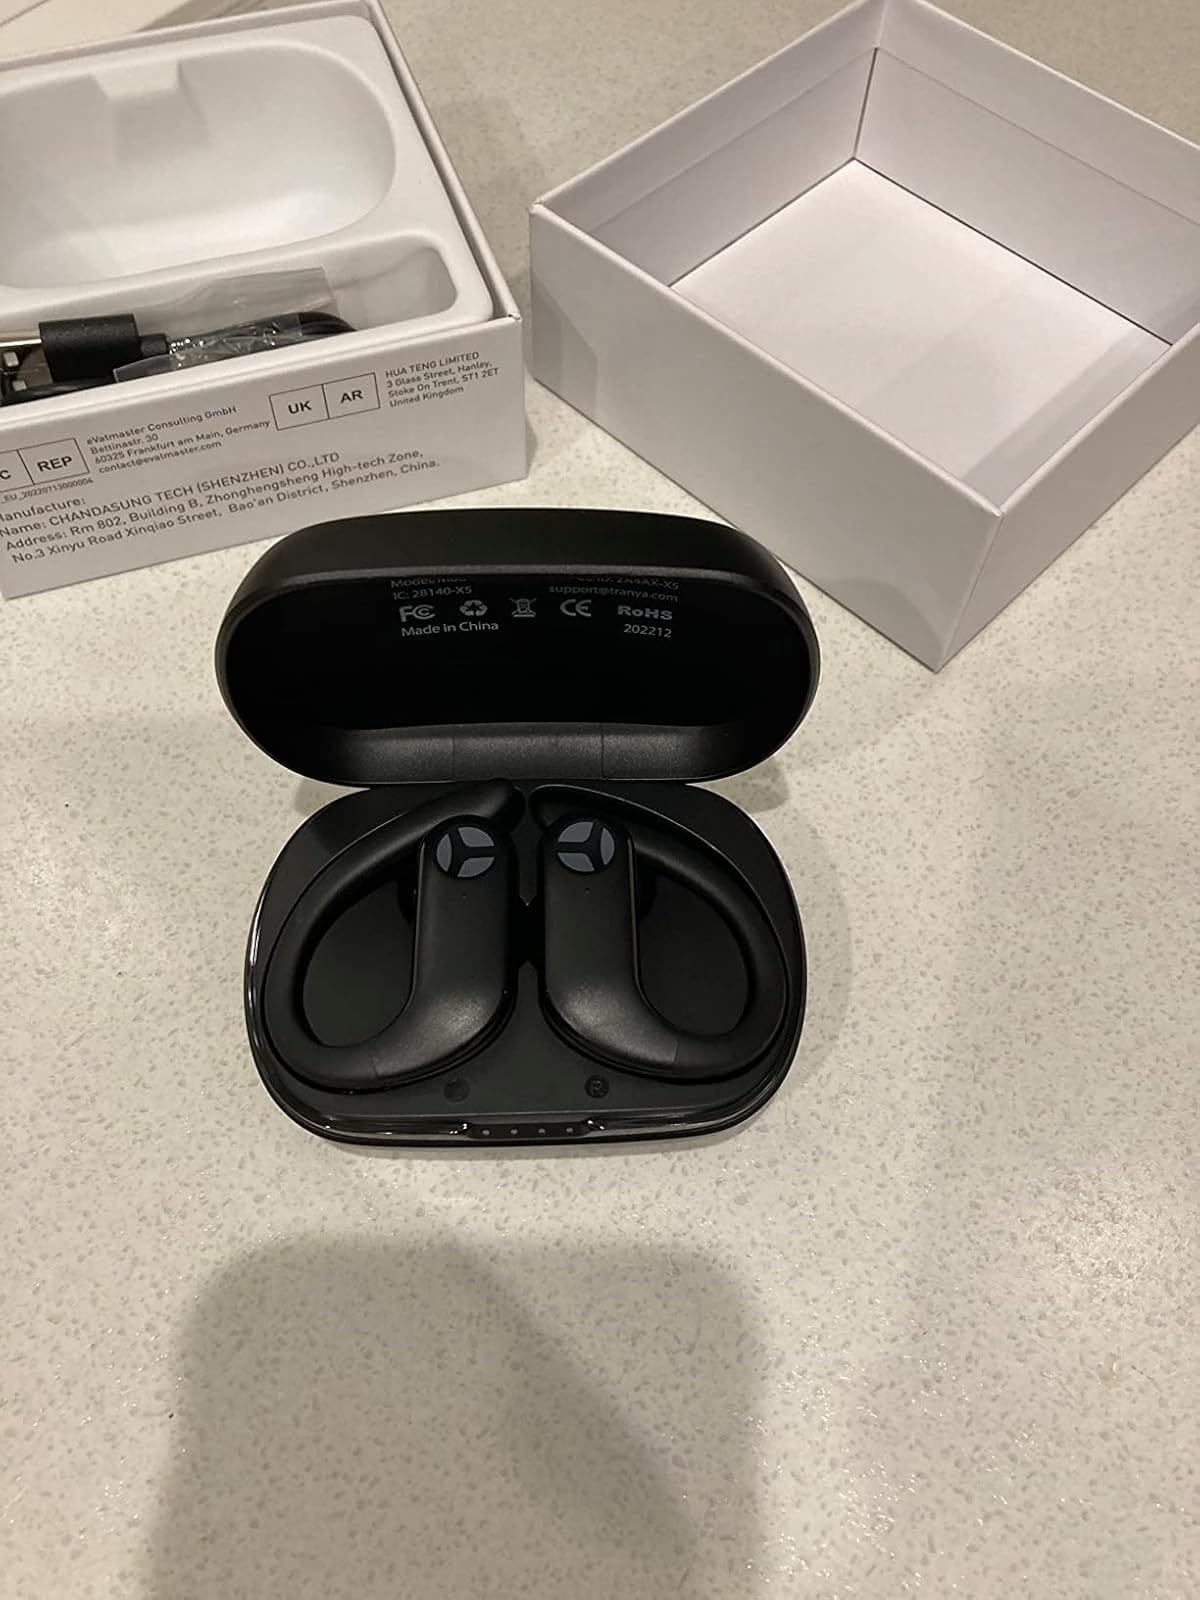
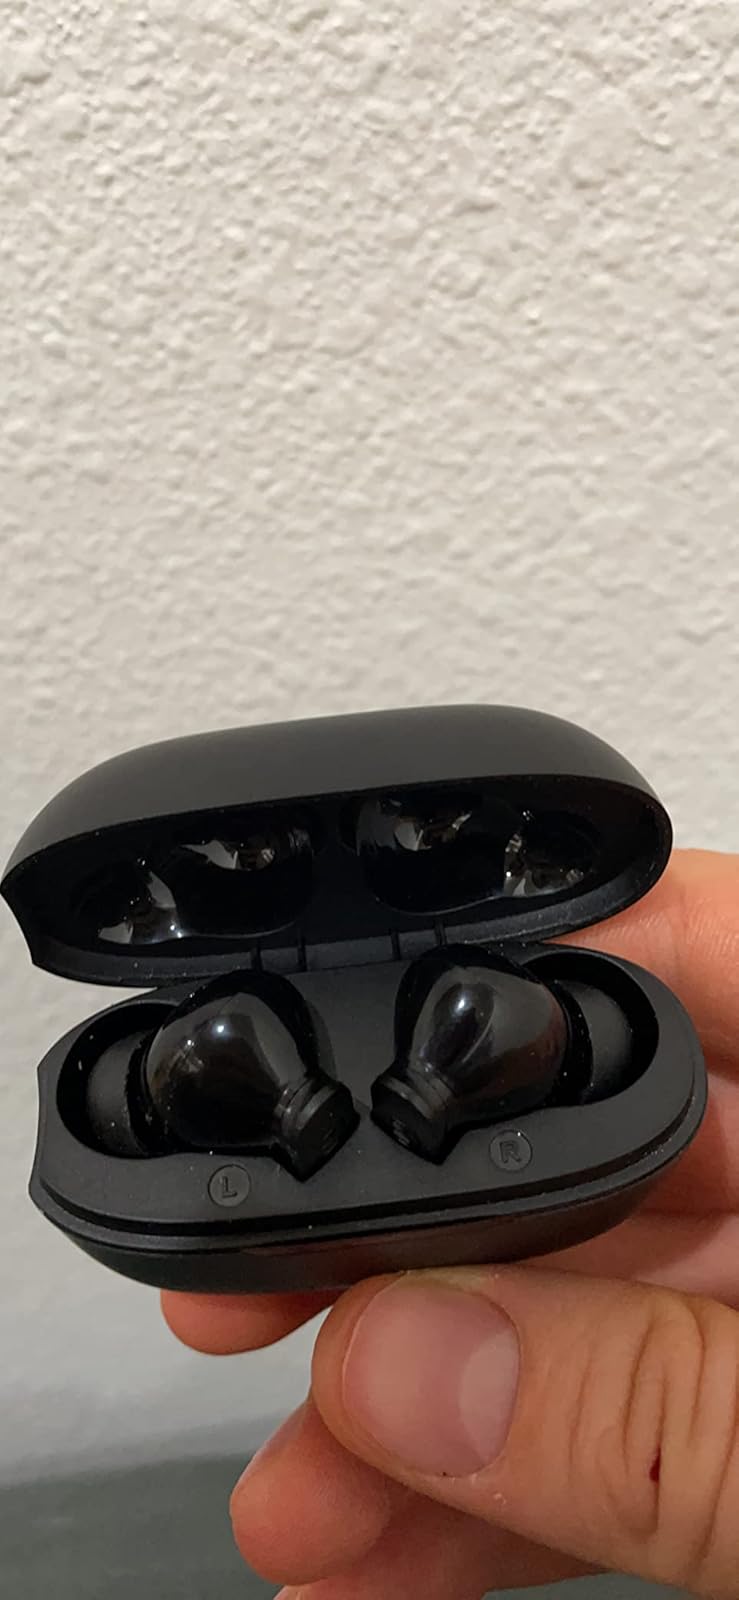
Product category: earbuds
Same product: no